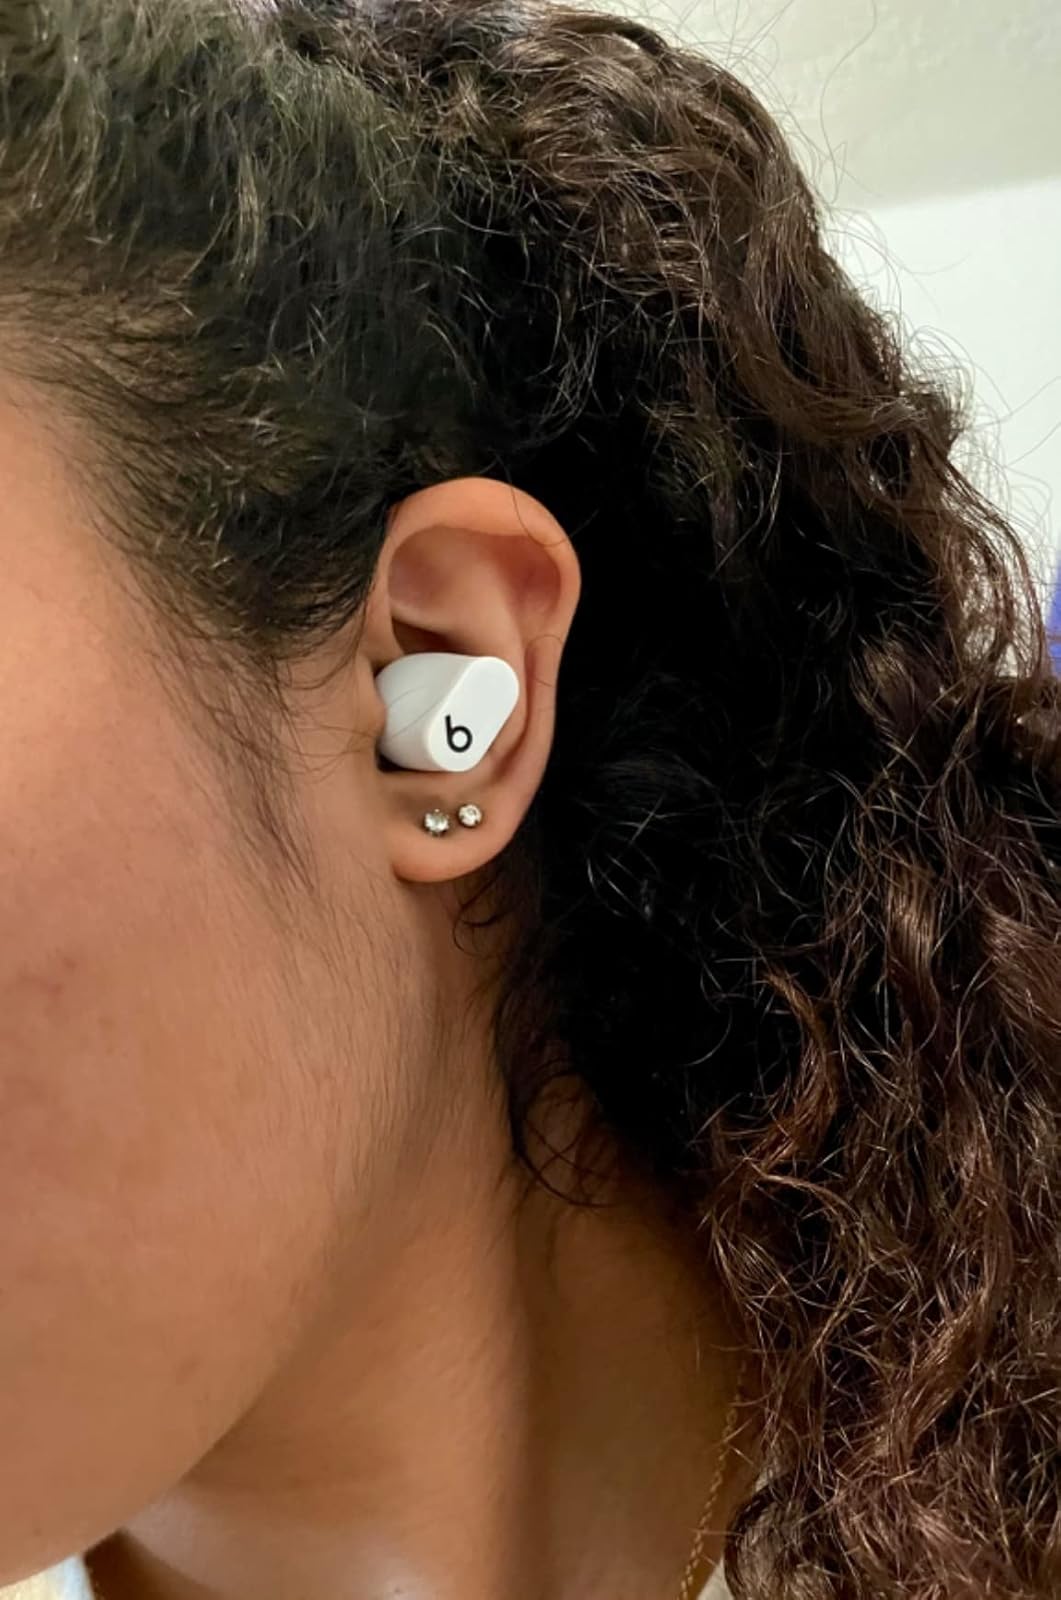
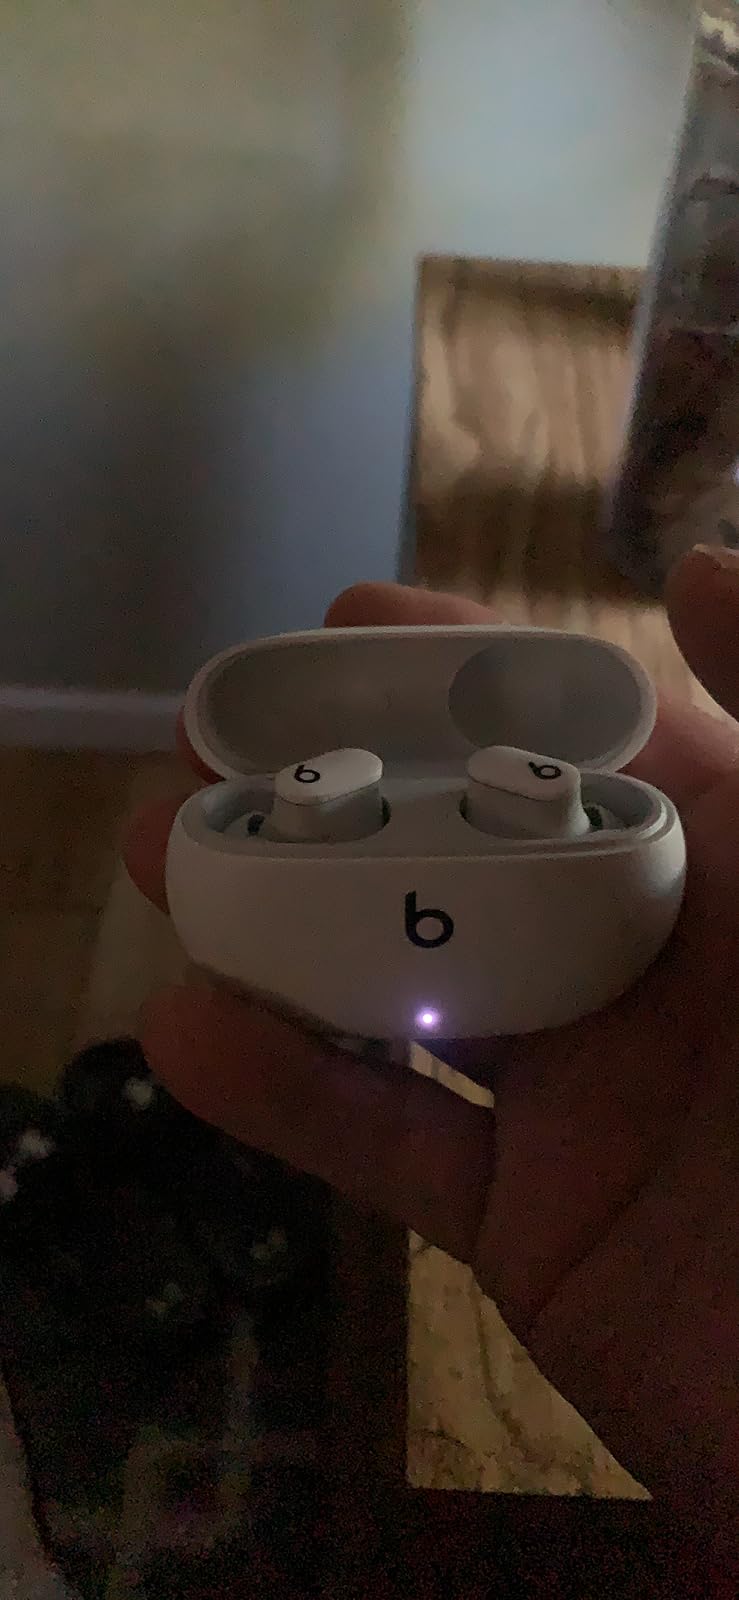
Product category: earbuds
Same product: yes